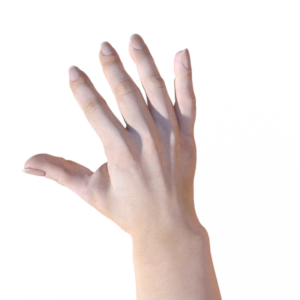
Label: paper